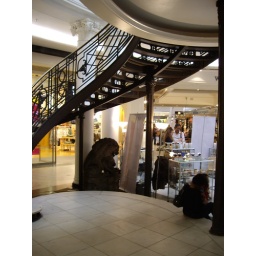
Two of the mutant reading lamp varieties, spotted in Whiteley's Shopping Centre, Queensway